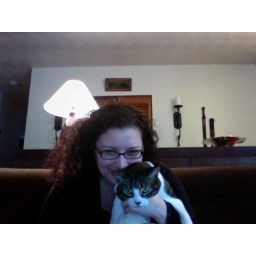
He also thinks I should go work in my office now, and leave the sofa for him.